Carrie Chapman Catt

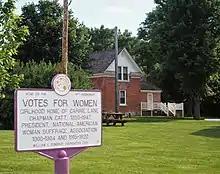
Carrie Lane Chapman Catt's girlhood home with Suffrage Trail Marker visible in Charles City, Iowa. Photo uploaded with permission of the National Nineteenth Amendment Society.

Carrie Chapman Catt (born Carrie Clinton Lane; January 9, 1859 – March 9, 1947) was an American women's suffrage leader who campaigned for the Nineteenth Amendment to the United States Constitution, which gave U.S. women the right to vote in 1920. Catt served as president of the National American Woman Suffrage Association from 1900 to 1904 and 1915 to 1920. She founded the League of Women Voters in 1920 and the International Woman Suffrage Alliance in 1904, which was later named International Alliance of Women. She "led an army of voteless women in 1919 to pressure Congress to pass the constitutional amendment giving them the right to vote and convinced state legislatures to ratify it in 1920". She "was one of the best-known women in the United States in the first half of the twentieth century and was on all lists of famous American women."